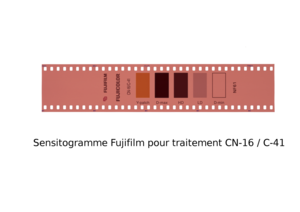
Image d'un sensitogramme Fujifilm pour traitement CN-16 / C-41 日本語: 富士フイルムCN-16/C-41コントロールストリップス
Un sensitogramme est un morceau de surface sensible qui comporte des zones vierges, grises ou colorées destinées à être lues, après traitement, à l'aide d'un densitomètre.